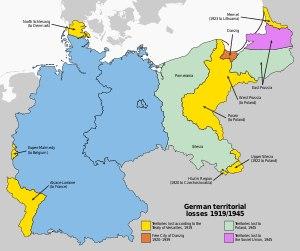
La Prusse-Orientale est une province allemande, aujourd'hui disparue, qui fit partie du royaume de Prusse de 1773 à 1824 et de 1878 à 1918, puis de l'État libre de Prusse de 1919 à 1945. Située au bord de la mer Baltique, entre la Vistule et le Niémen, sa capitale était la ville de Königsberg.